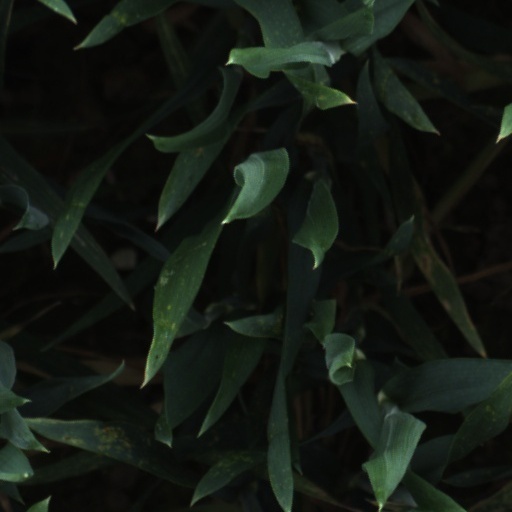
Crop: wheat